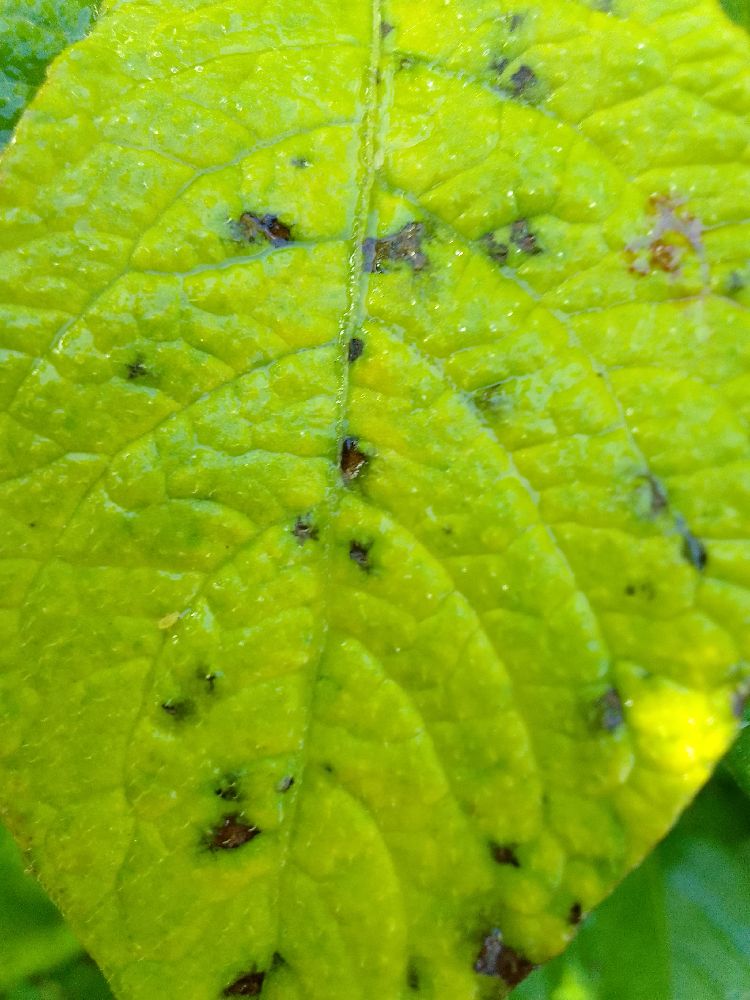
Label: Early blight